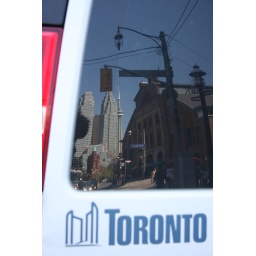
City van reflects St lawrence market area in back window